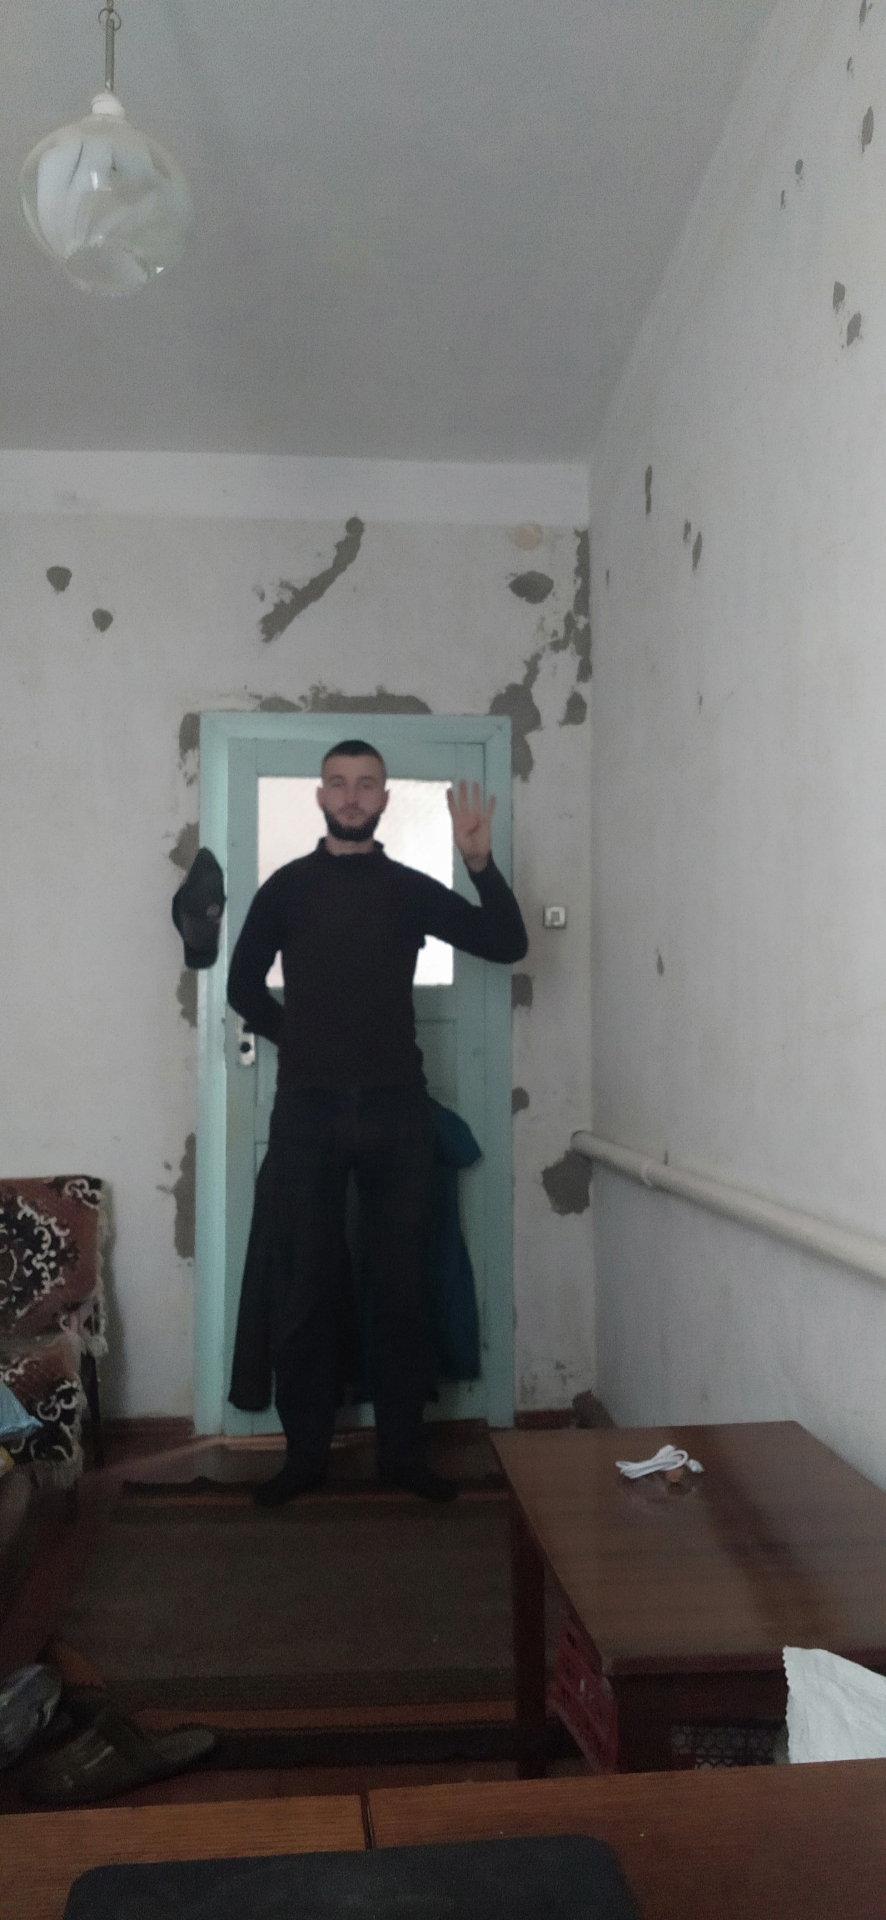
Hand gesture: four